FK Železnik

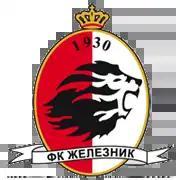
Old logo

The club continued to participate at regional level without notable achievements until 1993, when Jusuf "Jusa" Bulić acquired the club. They won the Serbian League North in the 1994–95 season and took promotion to the Second League of FR Yugoslavia. In the 1995–96 season, the club was promoted to the First League of FR Yugoslavia (I/B League). They finished second in the I/B League in the 1996–97 season, earning them a spot in the I/A League in the 1997–98 season.